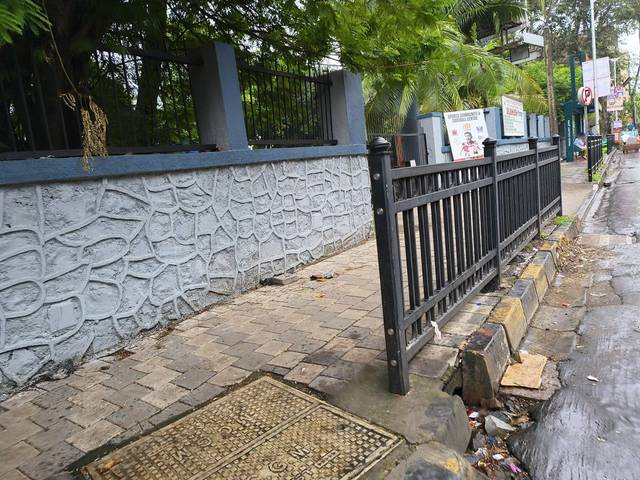
Region: India
Coordinates: 19.1, 72.828